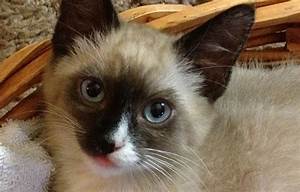
Label: gatto